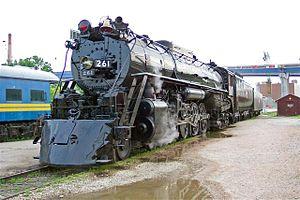
"La Milwaukee Road 261 est une locomotive à vapeur de type Northern exploitée par une association, basée au Minnesota et connue sous le nom de The friends of the ""261"", qui organise des excursions ferroviaires saisonnières.